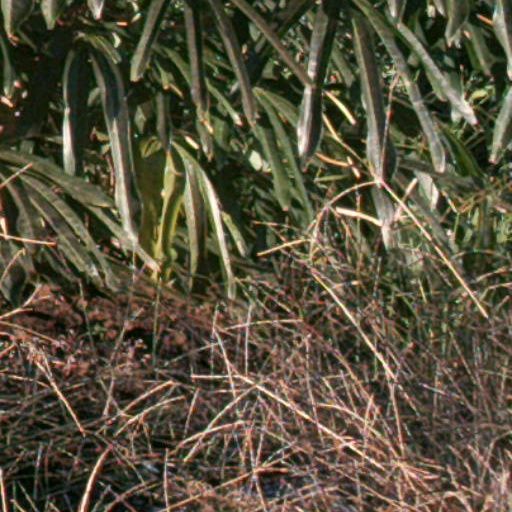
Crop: cassava